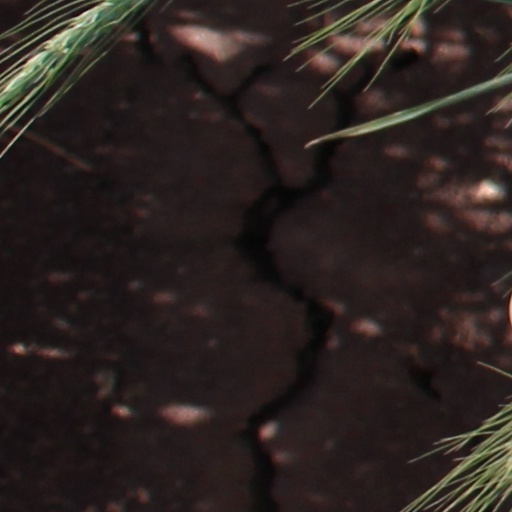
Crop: wheat